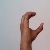
The image shows a hand gesture representing the letter 'C' in Indian Sign Language.